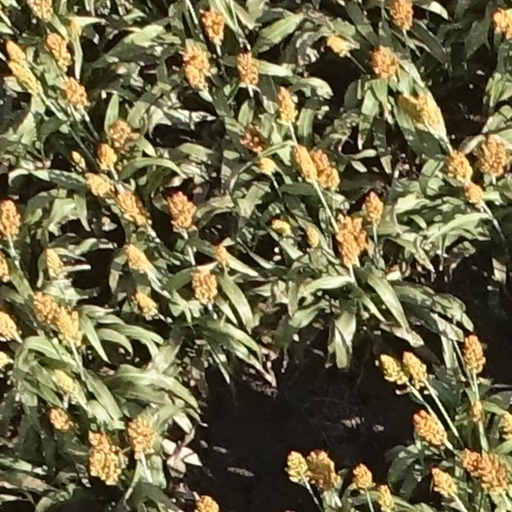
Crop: sorghum